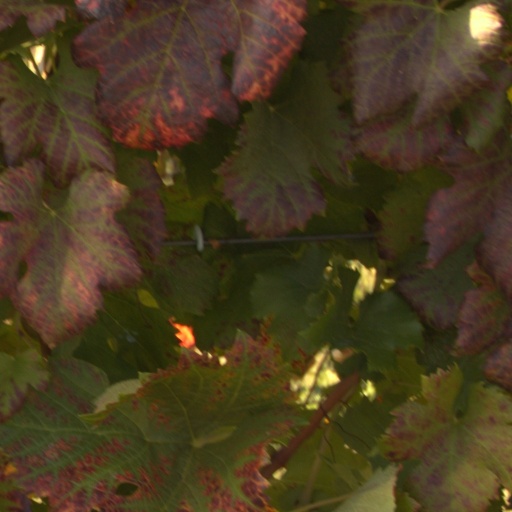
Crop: grape